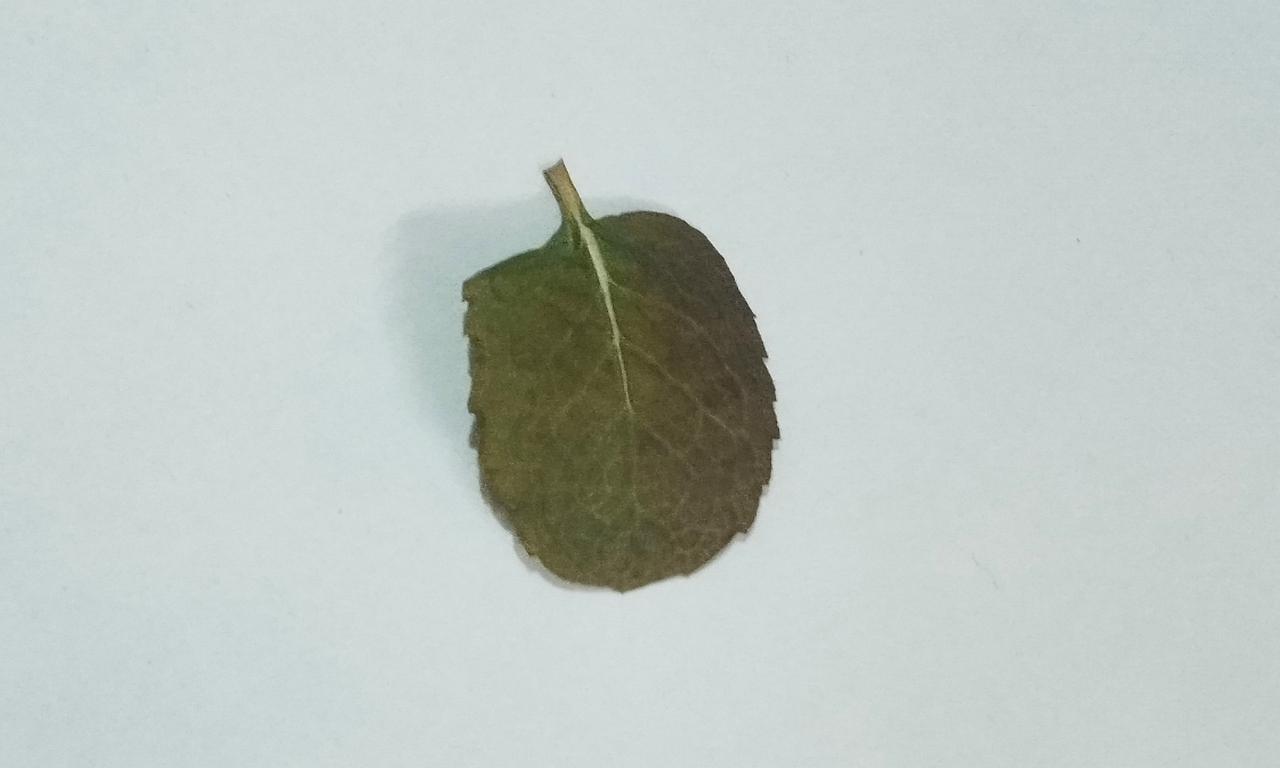
Label: Dried